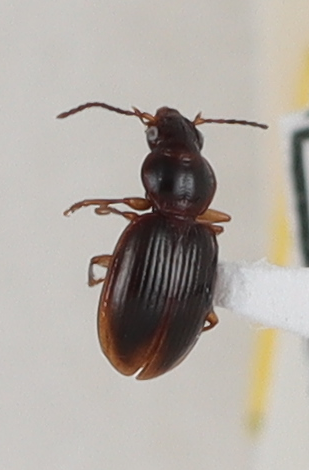
Scientific name: Mecyclothorax discedens
Plot: 4
Trap: E
Collected: 20210504